2010 Yushu earthquake

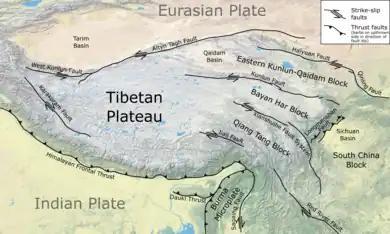
Tectonic map of the Tibetan Plateau showing location of the Xianshuihe fault zone

Qinghai lies in the northeastern part of the Tibetan Plateau, which formed due to the ongoing collision of the Indian plate with the Eurasian plate. The main deformation in this area is crustal shortening, but there is also a component of left lateral strike-slip faulting on major west–east trending structures such as the Kunlun and Altyn Tagh fault systems that accommodate southeastward translation of the Tibetan area.